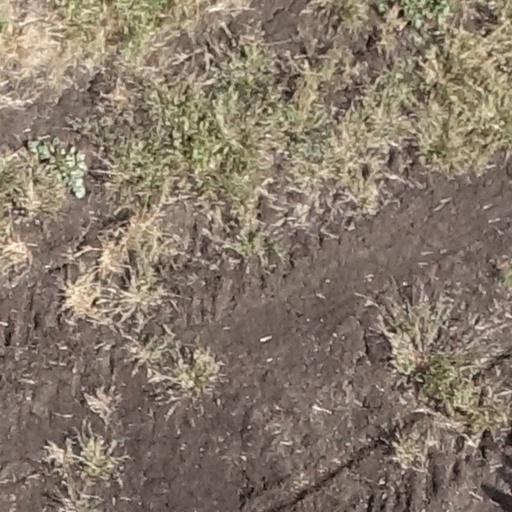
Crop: sorghum